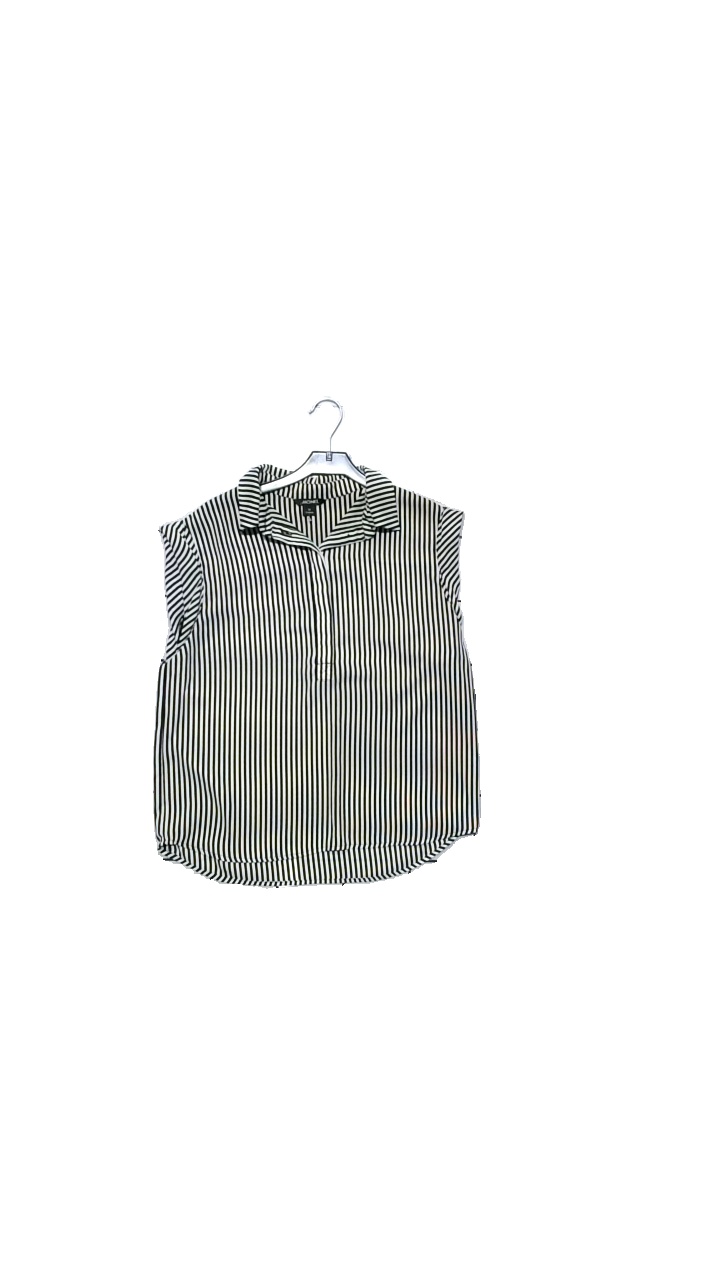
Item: Blouse (Ladies)
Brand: Monki
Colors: White, Black
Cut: Regular, Loose
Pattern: Striped
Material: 100% polyester
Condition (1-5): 5
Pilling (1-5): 5
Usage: Reuse
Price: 50-100